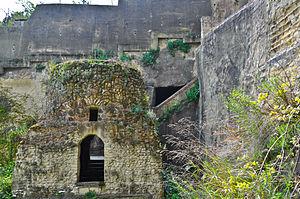
Le tombeau de Virgile est un caveau d'époque romaine situé à Naples, censé être la tombe du poète Virgile. Il est situé à l'entrée d'un ancien tunnel romain appelé « grotta vecchia » ou «cripta napoletana Piedigrotta », situé dans le district de Piedigrotta entre Mergellina et Fuorigrotta. C'est une petite structure sans attrait, avec un petit dôme de roches située en haut du parc Virgilio.